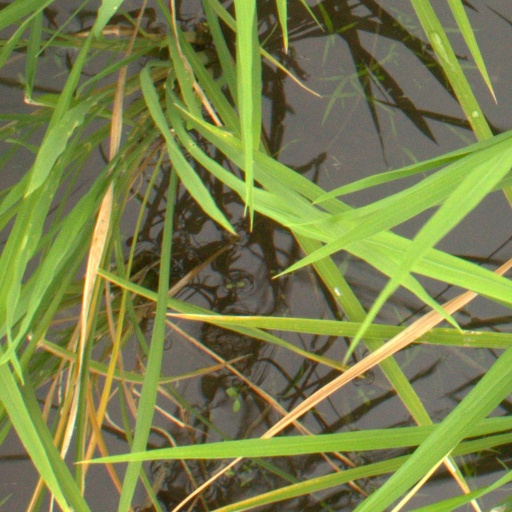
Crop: rice